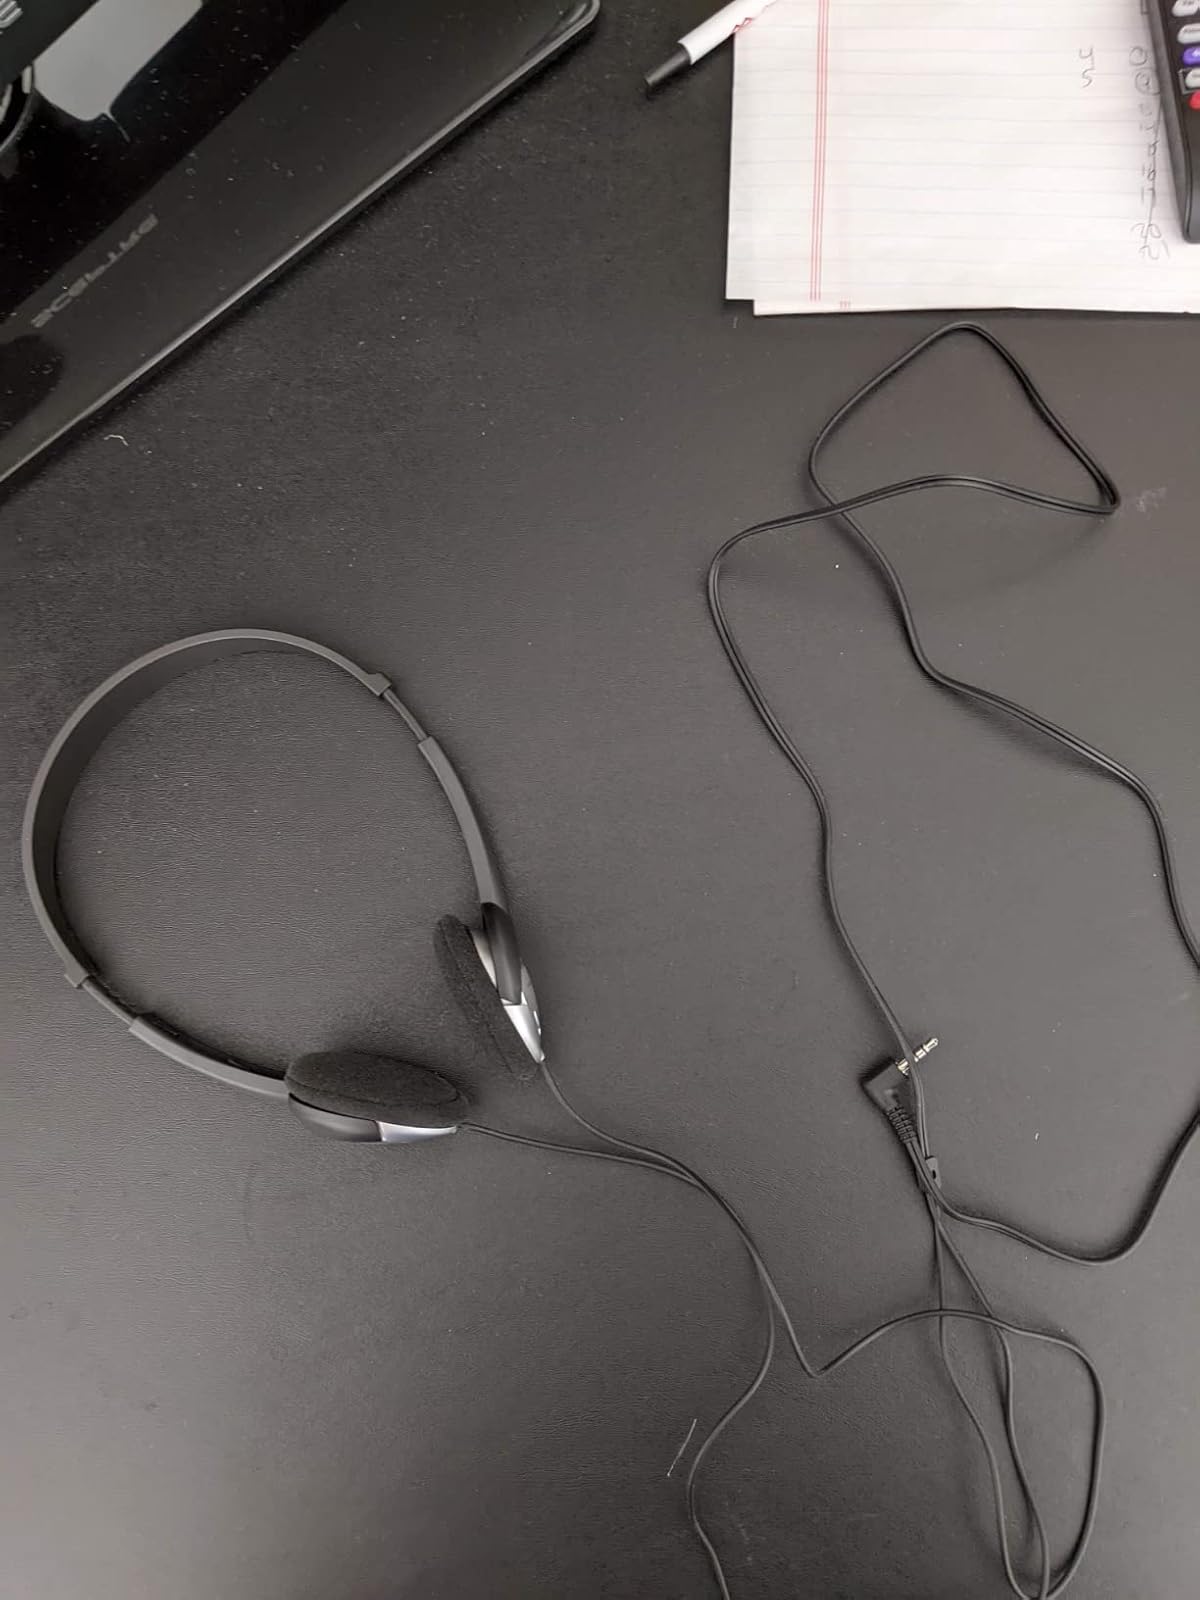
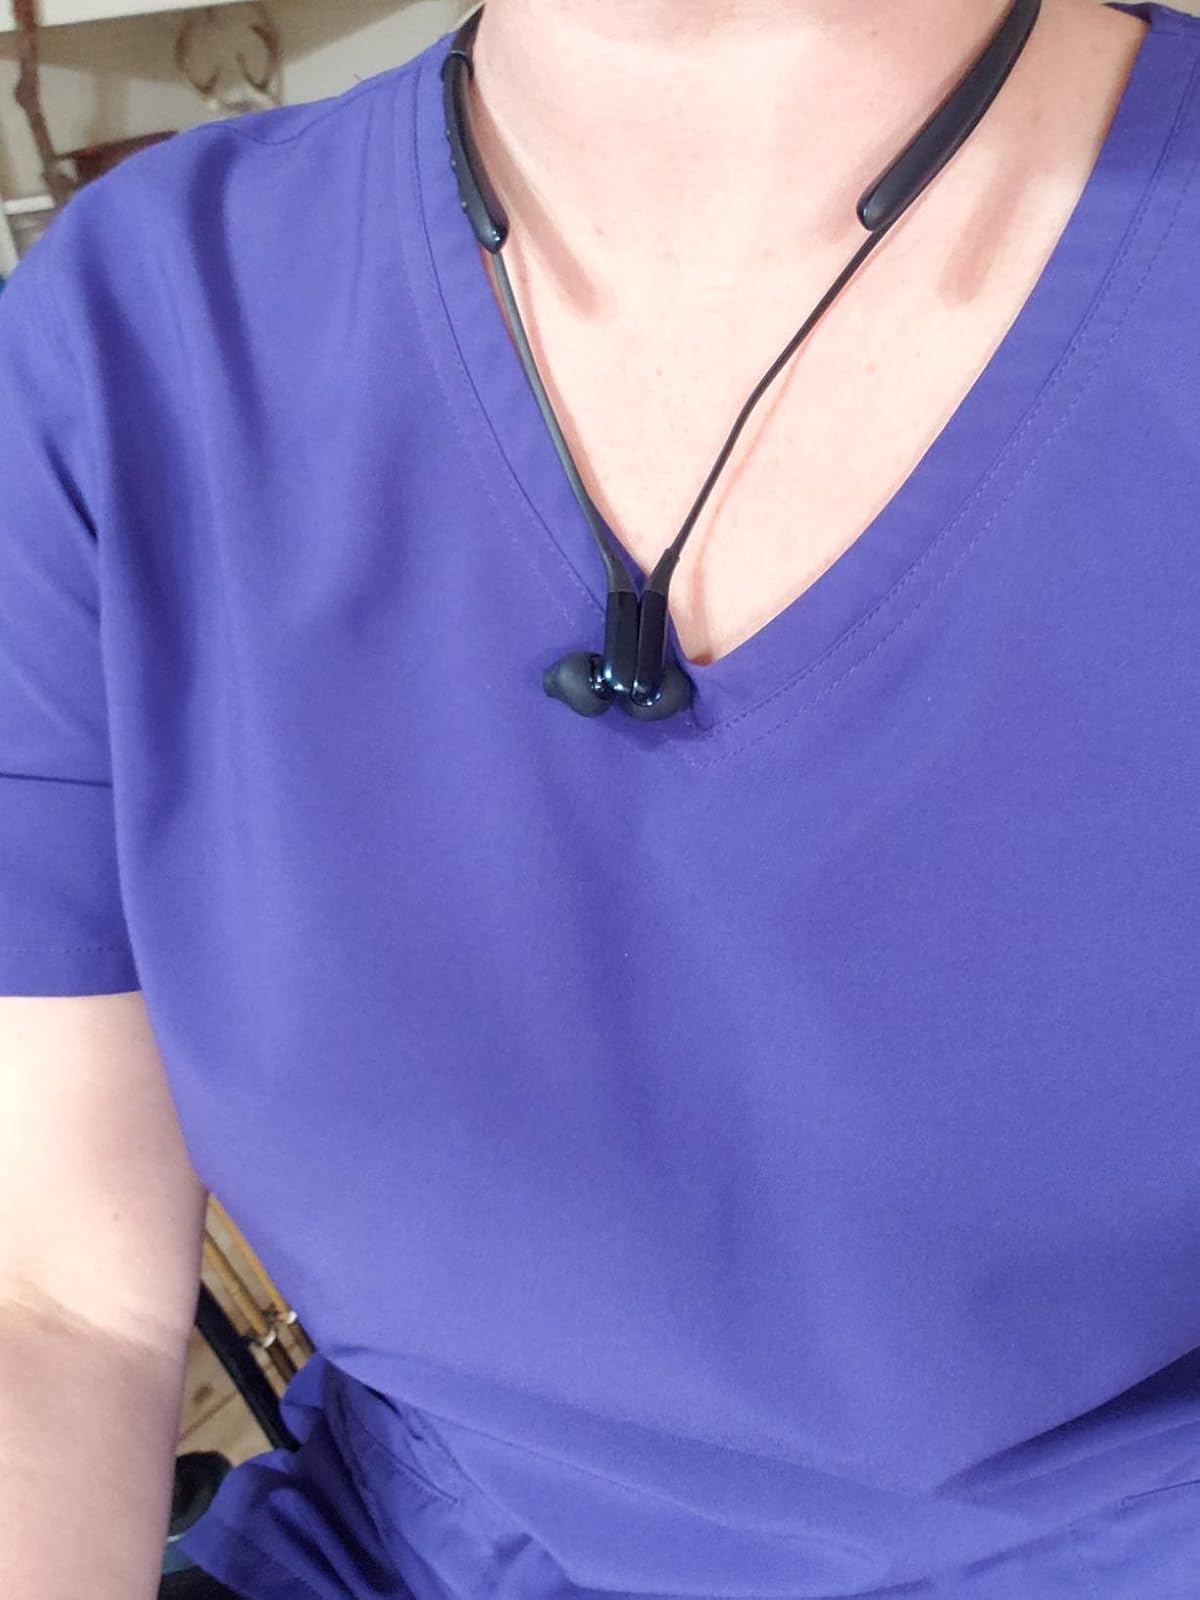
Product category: headphones
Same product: no